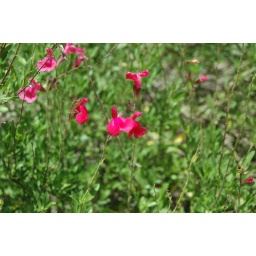
flowers in front of science building at work